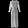
Label: Dress